Shamanism during the Qing dynasty

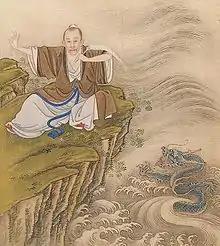
Painting of a thin balding man with a mustache and his hair tied behind his head, wearing a loose brown robe over a white robe tied by a blue sash. He is sitting on a cliff covered with thin green grass and a few white flowers. The thumb and index of his extended right hand are held together and the three other fingers are raised. His left arm is folded toward his chest and he is holding a long and thin object. Under the cliff is a metallic-blue dragon with three claws on each paw who is emerging from stylized waves.

At least into the eighteenth century, shamanism served to strengthen Manchu ethnic identity by forming "the spiritual core of Manchu life". The Qing emperors also used shamanism to shape Manchu identity. In an edict dated 17 April 1727 in which he opposed the Jesuit China missions which attempted to convert the Han and the Manchus to Catholic Church, the Yongzheng Emperor (r. 1722–1735) singled out Manchu converts for criticism. To the emperor, the "Lord of Heaven"—the Jesuit name for God in Chinese—was none other than the Heaven the Han and Manchus already worshipped. To convince Manchu nobles that they should use existing Manchu rituals for worshipping Heaven, he explained that, "In the empire we have a temple for honoring Heaven and sacrificing to Him. We Manchus have Tiao Tchin. The first day of every year we burn incense and paper to honor Heaven. We Manchus have our own particular rites for honoring Heaven." In this edict, which we know through a French translation by court Jesuit Antoine Gaubil, "Tiao Tchin" refers to "Tiao Shen" (literally "spirit-jumping"), the Chinese name of the Manchu shamanic ceremony.